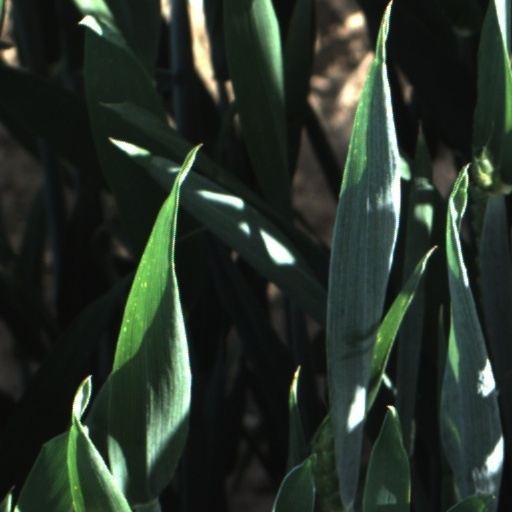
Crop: wheat